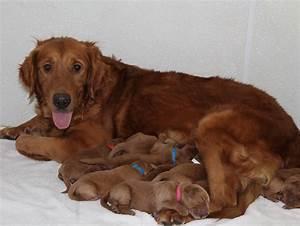
dog